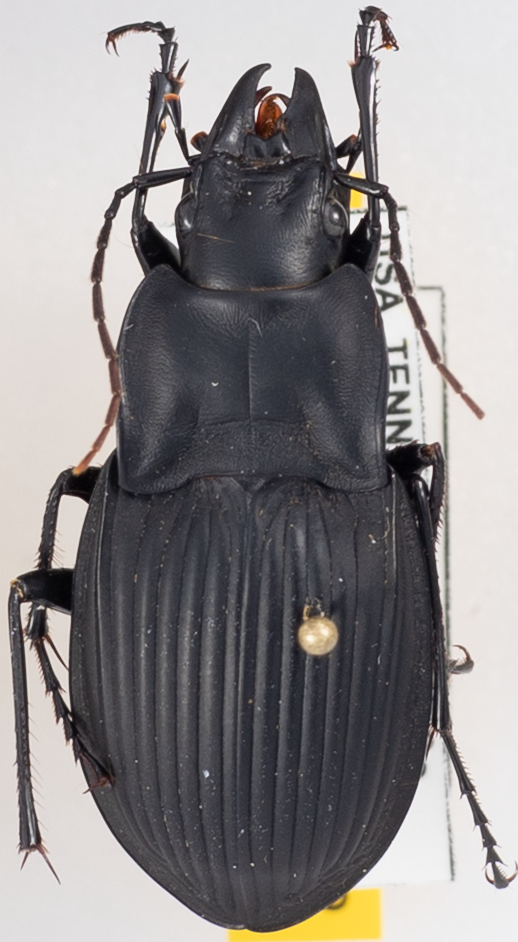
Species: Dicaelus dilatatus sinuatus
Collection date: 2021-05-11
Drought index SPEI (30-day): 0.44
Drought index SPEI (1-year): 0.71
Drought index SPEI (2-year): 2.09